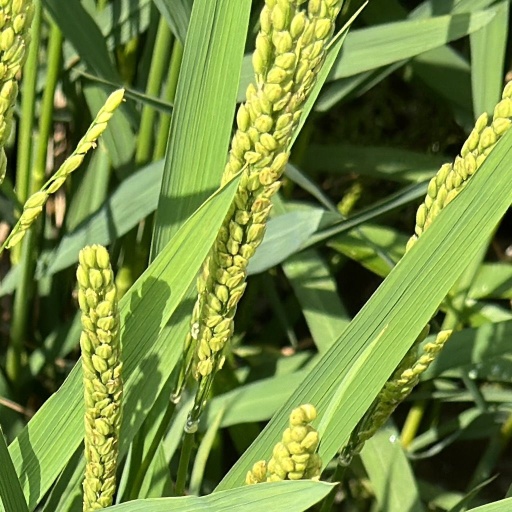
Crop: rice